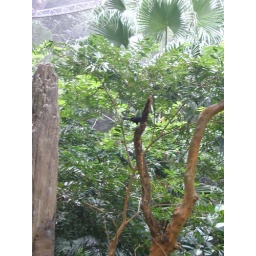
Black bird in tree